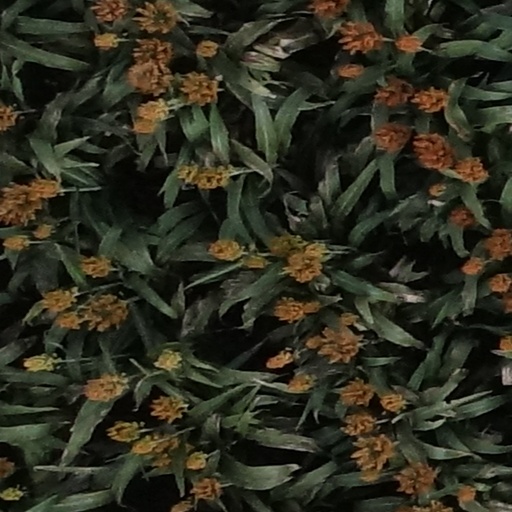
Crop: sorghum